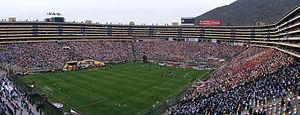
Roberto Scarone Rivera, né le 16 juillet 1917 et mort le 25 avril 1994 à Montevideo, est un joueur et entraîneur de football uruguayen. Il est le frère d'Héctor Scarone, un des plus grands joueurs de football d'avant-guerre.
La rivalité entre l'Alianza Lima et l'Universitario de Deportes, se réfère à l'antagonisme entre les principaux clubs de football de Lima, la capitale du Pérou.
La finale de la Copa Libertadores 2019 est la 60ᵉ finale de la Copa Libertadores. Ce match de football a eu lieu le 23 novembre 2019 à l'Estadio Monumental de Lima, au Pérou.